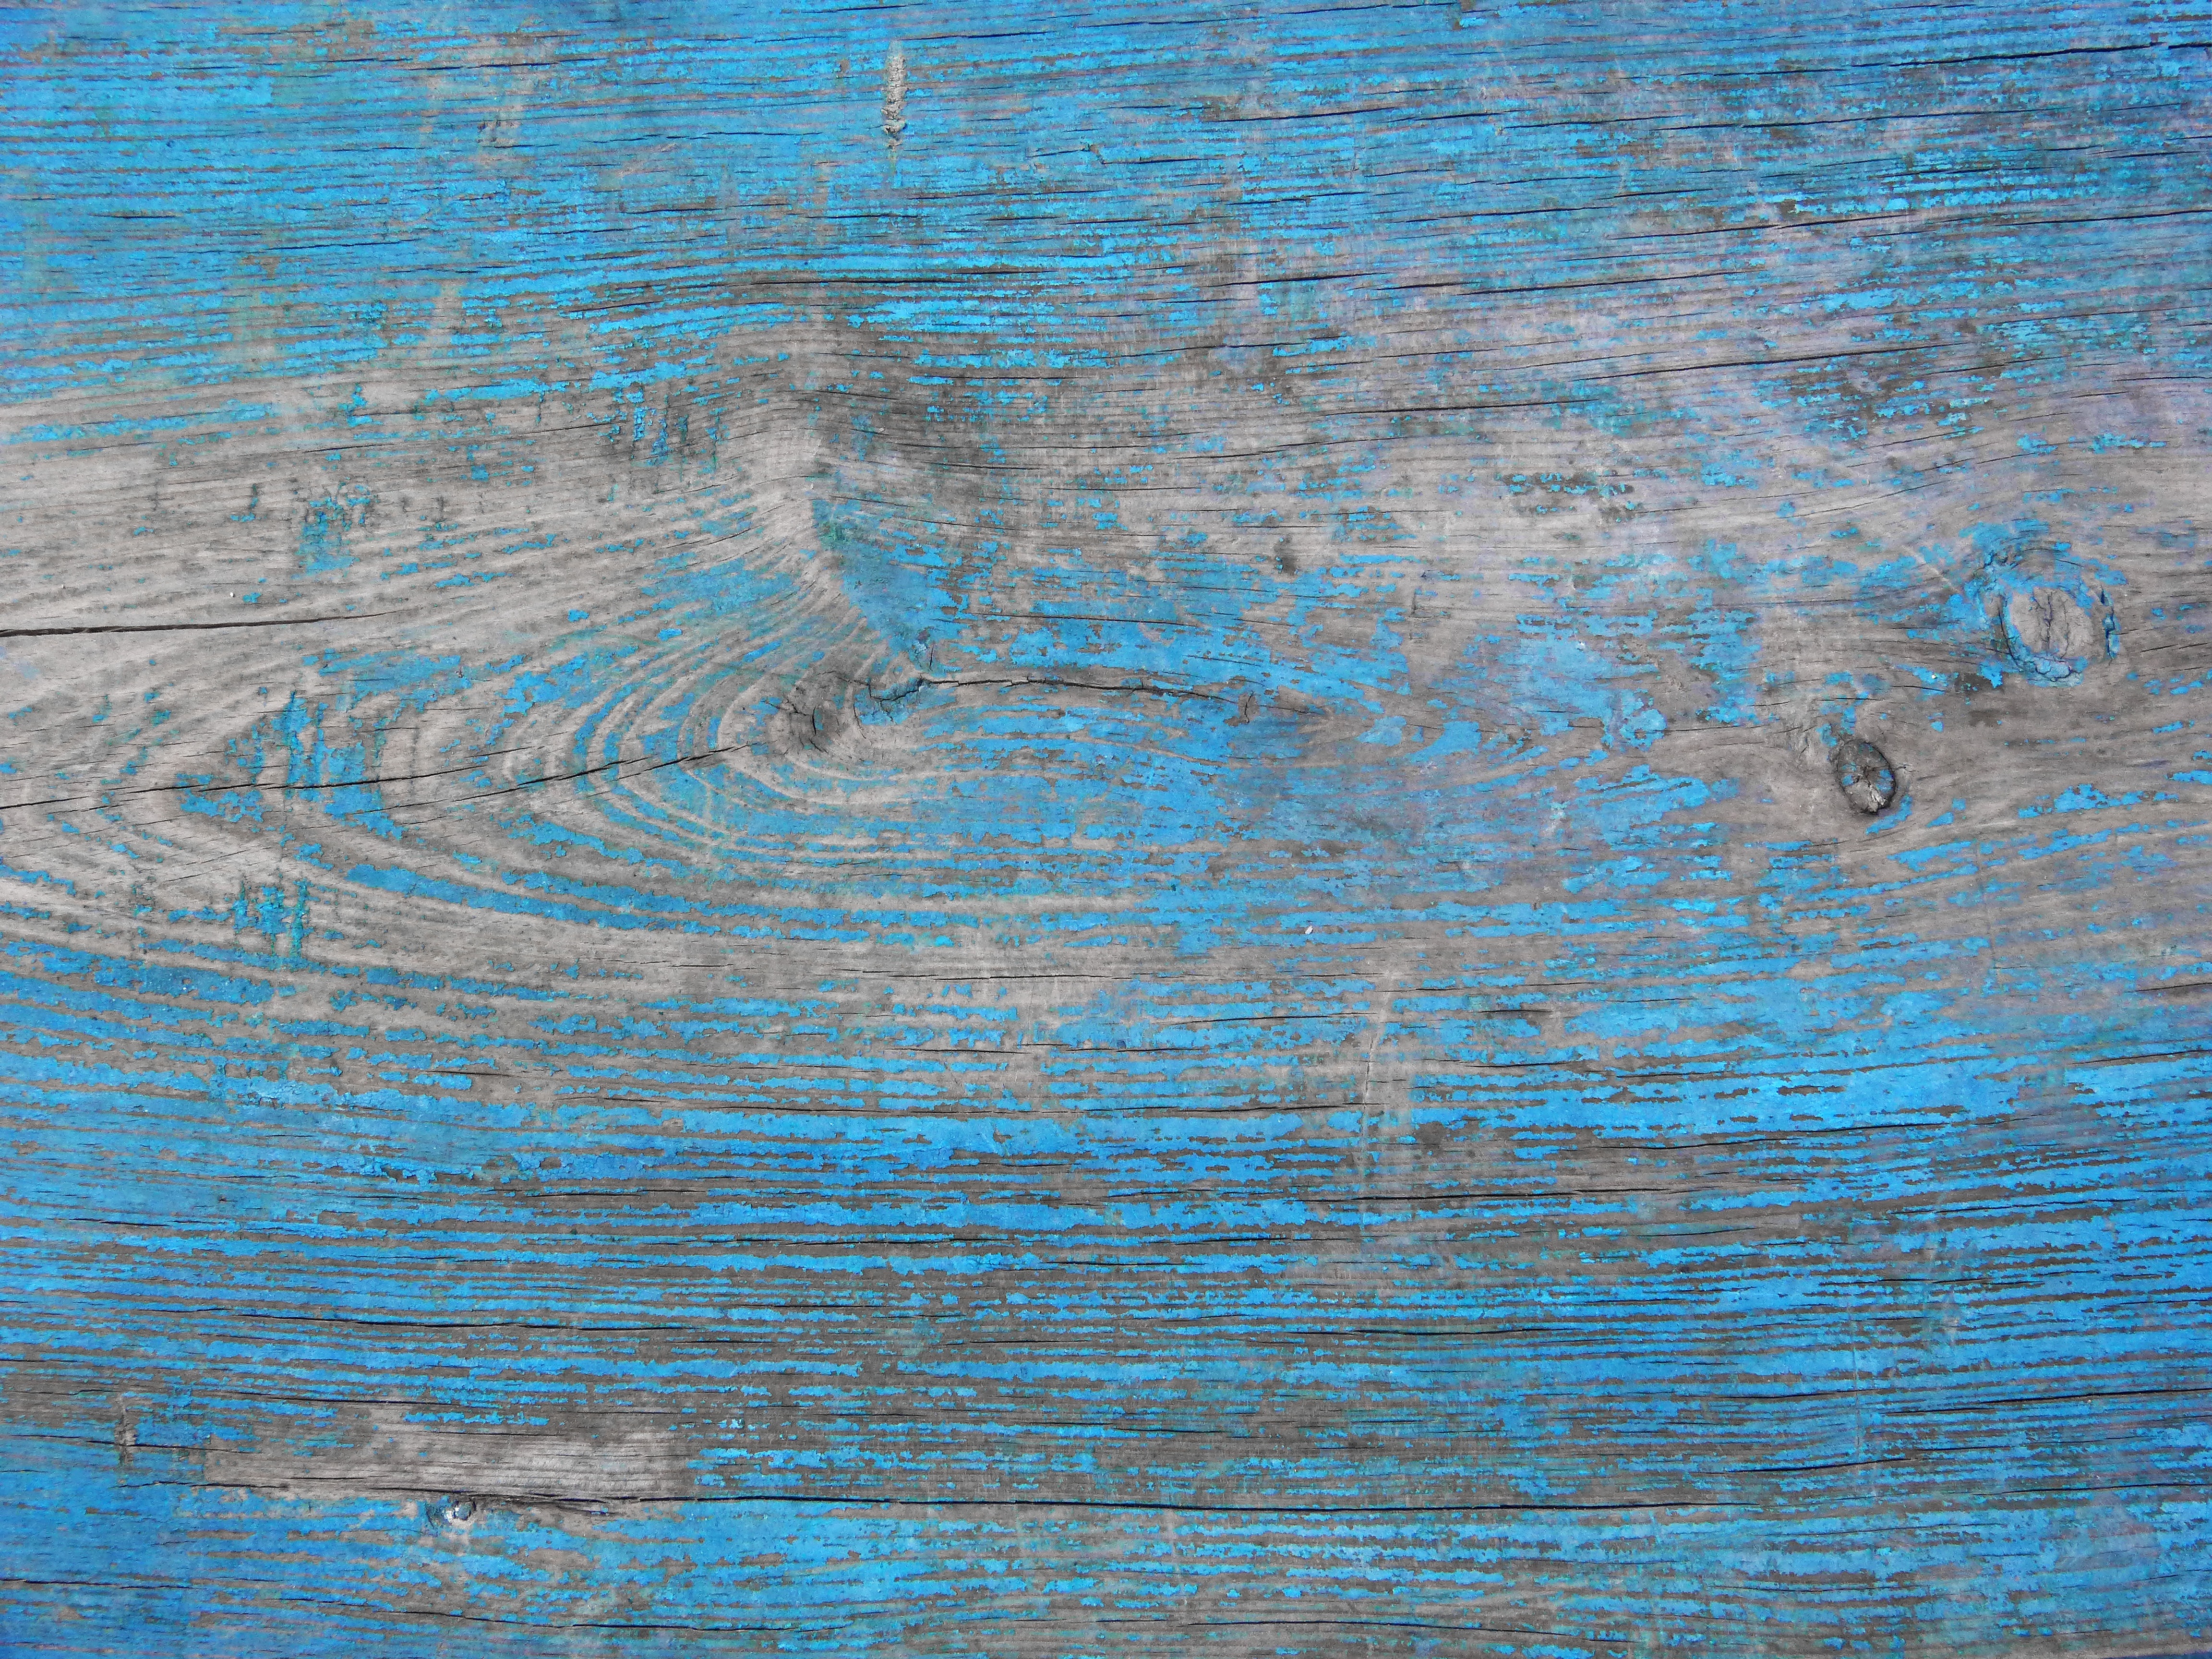
sea, water, ocean, wood, texture, wave, blue, peeling paint, background, wind wave